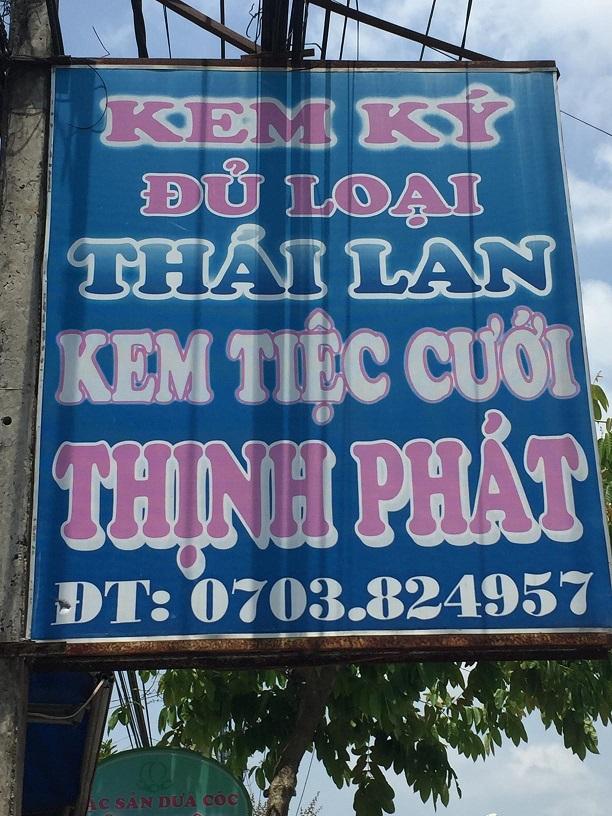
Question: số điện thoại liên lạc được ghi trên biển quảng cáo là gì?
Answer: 0703824957